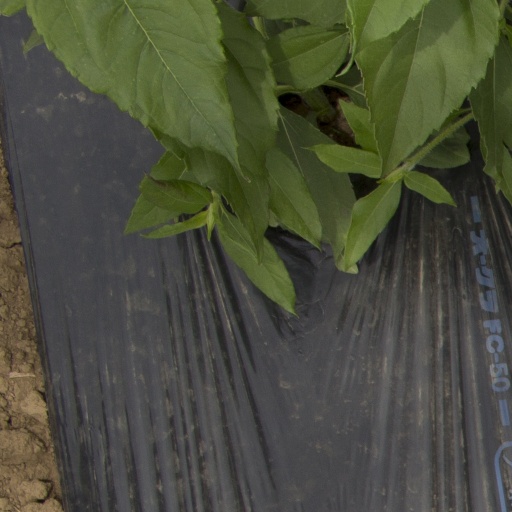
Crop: Jerusalem artichoke